Music of the United Kingdom (1990s)

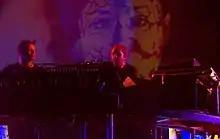
The Chemical Brothers performing live, 2005.

In the early 1990s, dance music saw more exposure at rock music festivals like Glastonbury and Reading. Raves, many illegal, continued to be organised and the tension caused by police attention, new putative legislation aimed at organisers, and the increase of harder music, led many dance music fans to return to legal night clubs, where rave music had given way to progressive house. Other clubs emerged to play the ever-splintering genres associated with the house music and rave scene, including hardcore techno, downtempo and trance, drum and bass and happy hardcore. The Bristol scene saw the development of trip hop, which mixed house and hip hop producing successful bands such as Massive Attack and Portishead. The 1990s also saw the development and refinement of IDM (Intelligent Dance Music), which borrowed from forms such as techno, drum and bass, and acid house music and introduced more abstract elements, including heavy use of digital signal processing. Among the most commercially successful products of these scenes were acts like The Prodigy, Chemical Brothers and Fat Boy Slim.